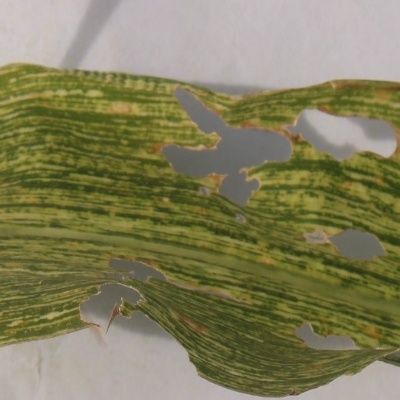
Crop: Maize
Condition: streak virus